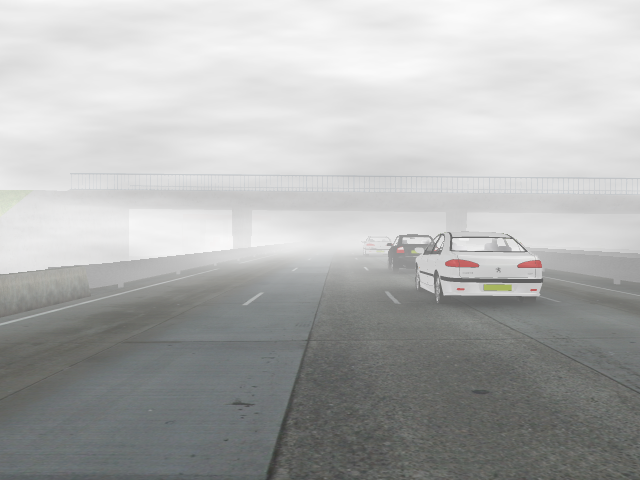
Weather: foggy or hazy